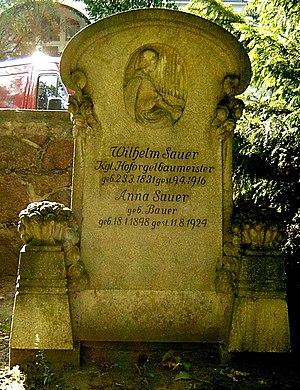
Wilhelm Carl Friedrich Sauer, né le 23 mars 1831, et mort le 9 avril 1916, est un facteur d'orgue allemand. Célèbre constructeur d'orgue de la période romantique, Sauer construisit avec son entreprise W. Sauer Orgelbau, plus de 1 100 orgues au cours de sa vie ; figurent parmi celles-ci les orgues de la Cathédrale Saint-Pierre de Brême, de l'Église Saint-Thomas de Leipzig, et de la Cathédrale de Berlin, considéré comme " son dernier grand chef-d'œuvre ".